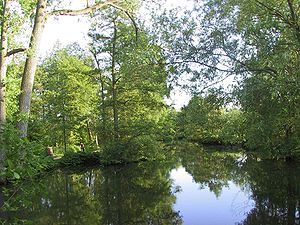
Odense Å
Odense Å
Odense Å er omkring 54 kilometer lang og løber gennem Odense. Åen er Fyns længste vandløb med en bredde på normalt 30-50 meter og udgør Østerbros sydlige grænse. Den har sit udspring i Arreskov Sø nordøst for Faaborg, og munder ud i Odense Fjord. Undervejs løber Sallinge Å og Lindved Å ud i den.